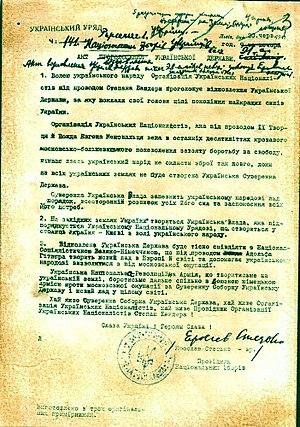
Déclaration d'indépendance de l'Ukraine (1941)|Acte de restauration de l'Etat ukrainien (autographié Yaroslav Stetsko) Українська: Акт відновлення Української Держави|Акт відновлення Української Держави (з автографом Ярослава Стецька)